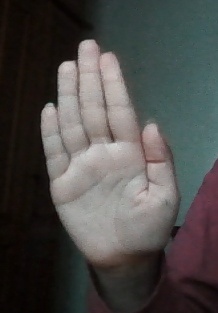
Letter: seen